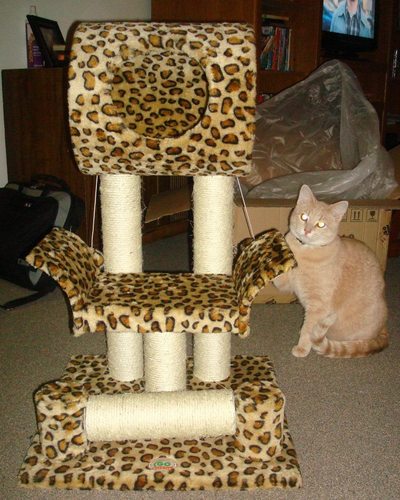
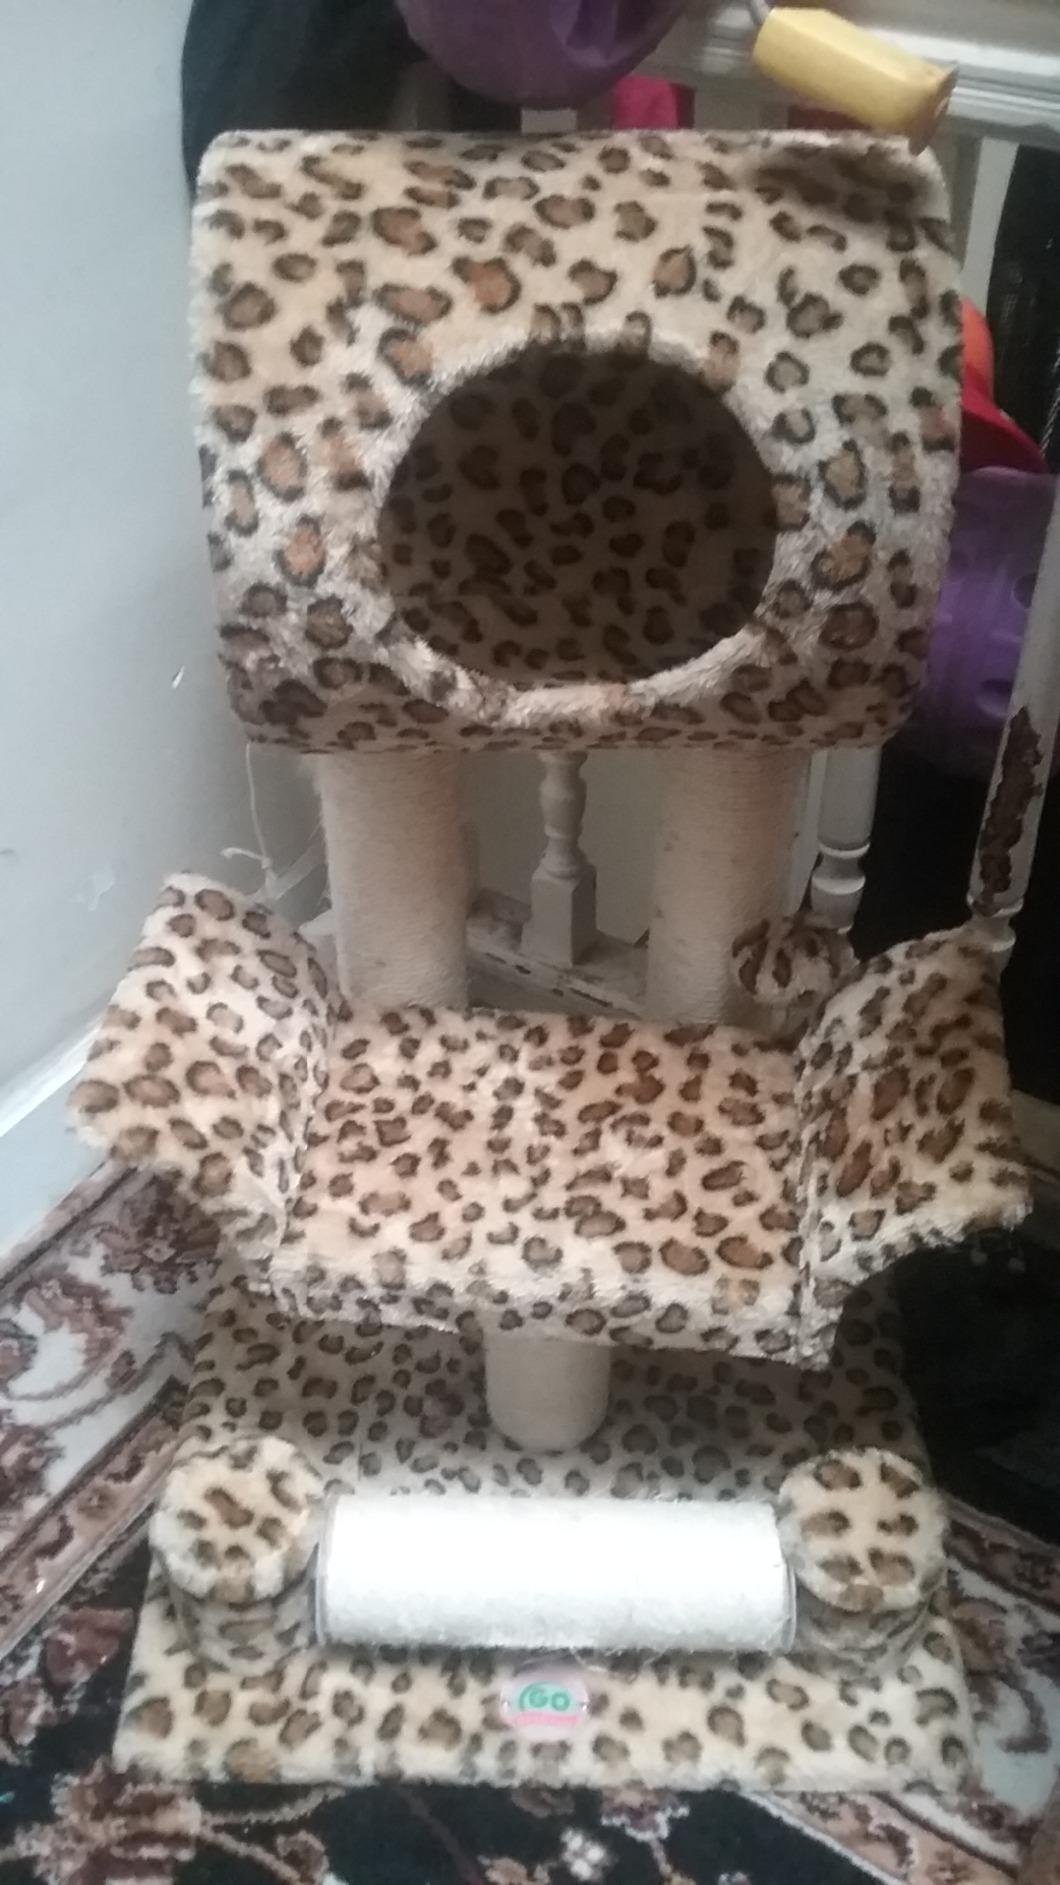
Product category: items_cat tree
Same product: yes